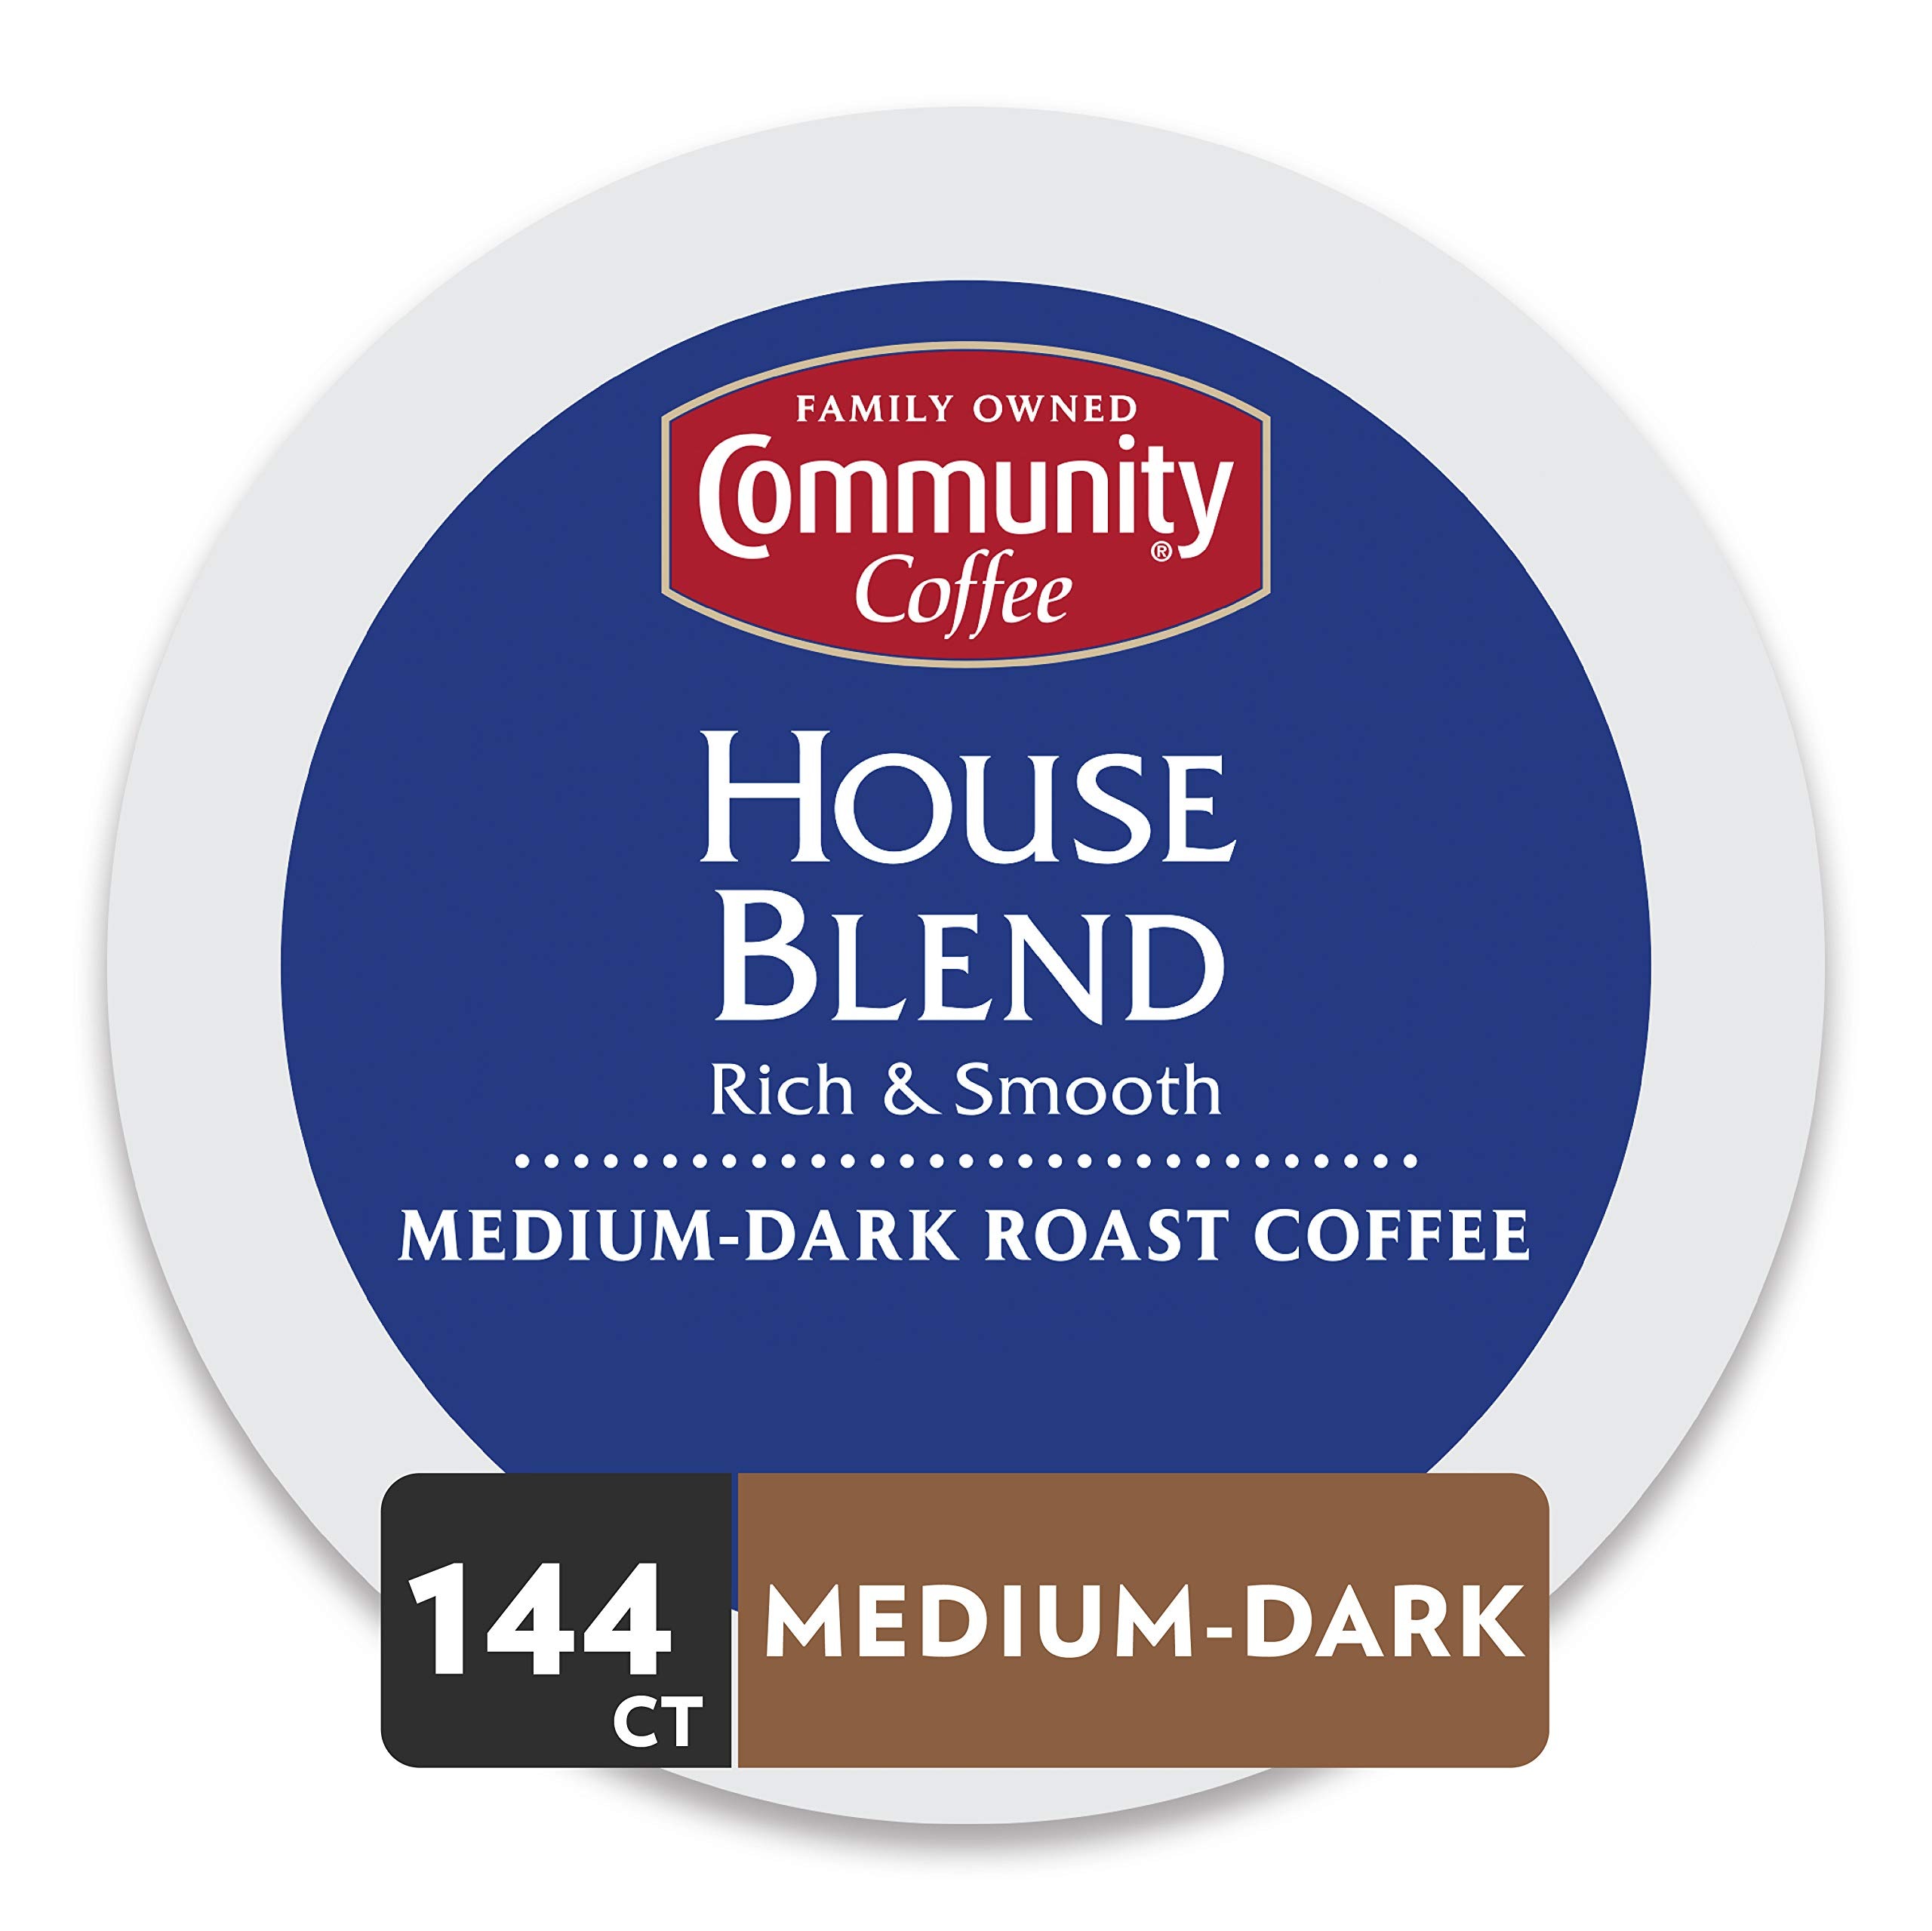
Item Name: Community Coffee House Blend 144 Count Coffee Pods, Medium Dark Roast, Compatible with Keurig 2.0 K-Cup Brewers, 36 Count (Pack of 4)
Bullet Point: HOUSE BLEND: From our home to yours. Roasted to a medium-dark color developing a rich flavor with notes of milk chocolate and berry. Makes a perfectly balanced cup with a smooth, clean finish. 36 Count (Pack of 4).
Value: 144.0
Unit: Count

Price: 18.55